Utah Beach

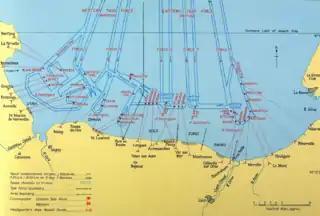
Map of the invasion area showing channels cleared of mines, location of vessels engaged in bombardment, and targets on shore. Utah is the westernmost landing area.

The first troops to reach the shore were four companies from the 2nd Battalion, 8th Infantry, arriving at 06:30 on 20 LCVPs. Companies B and C landed on the segment code-named Tare Green, and Companies E and F to their left on Uncle Red. Leonard T. Schroeder, leading Company F, was the first man to reach the beach. The landing craft were pushed to the south by strong currents, and they found themselves near Exit 2 at Grande Dune, about from their intended landing zones opposite Exit 3 at Les Dunes de Varreville. The first senior officer ashore, Assistant Division Commander Brigadier General Theodore Roosevelt Jr. of the 4th Infantry Division, personally scouted the nearby terrain. He determined that this landing site was actually better, as there was only one strongpoint in the immediate vicinity rather than two, and it had been badly damaged by bombers of IX Bomber Command. In addition, the strong currents had washed ashore many of the underwater obstacles. Deciding to "start the war from right here", he ordered further landings to be re-routed.